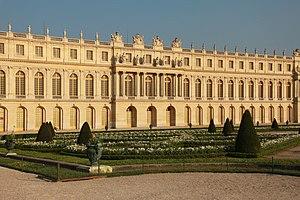
L’histoire du Parlement à Versailles débute à la Révolution française de 1789. Puis en 1871, les pouvoirs exécutif et législatif provisoires s’installent au château de Versailles. Après le retour des institutions à Paris, l’hémicycle, dans l’aile du Midi demeure le lieu de l’élection du président de la République jusqu’en 1958, et reste aujourd’hui le lieu de délibération du Parlement réuni en Congrès ou en Haute Cour, c’est-à-dire avec l’ensemble des membres de l’Assemblée nationale et du Sénat.